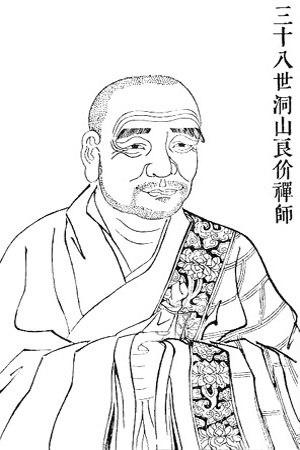
Dongshan Liangjie était un moine bouddhiste chinois, devenu un maitre de l'école bouddhiste Chan. Il est un des deux fondateurs de l'école Caodong importée plus tard au Japon, où elle se prononce Sōtō. Il est né dans la province de Zhejiang. Il s'est établi au Mont Dong pour enseigner. Il était amateur de poésie et en a écrit.